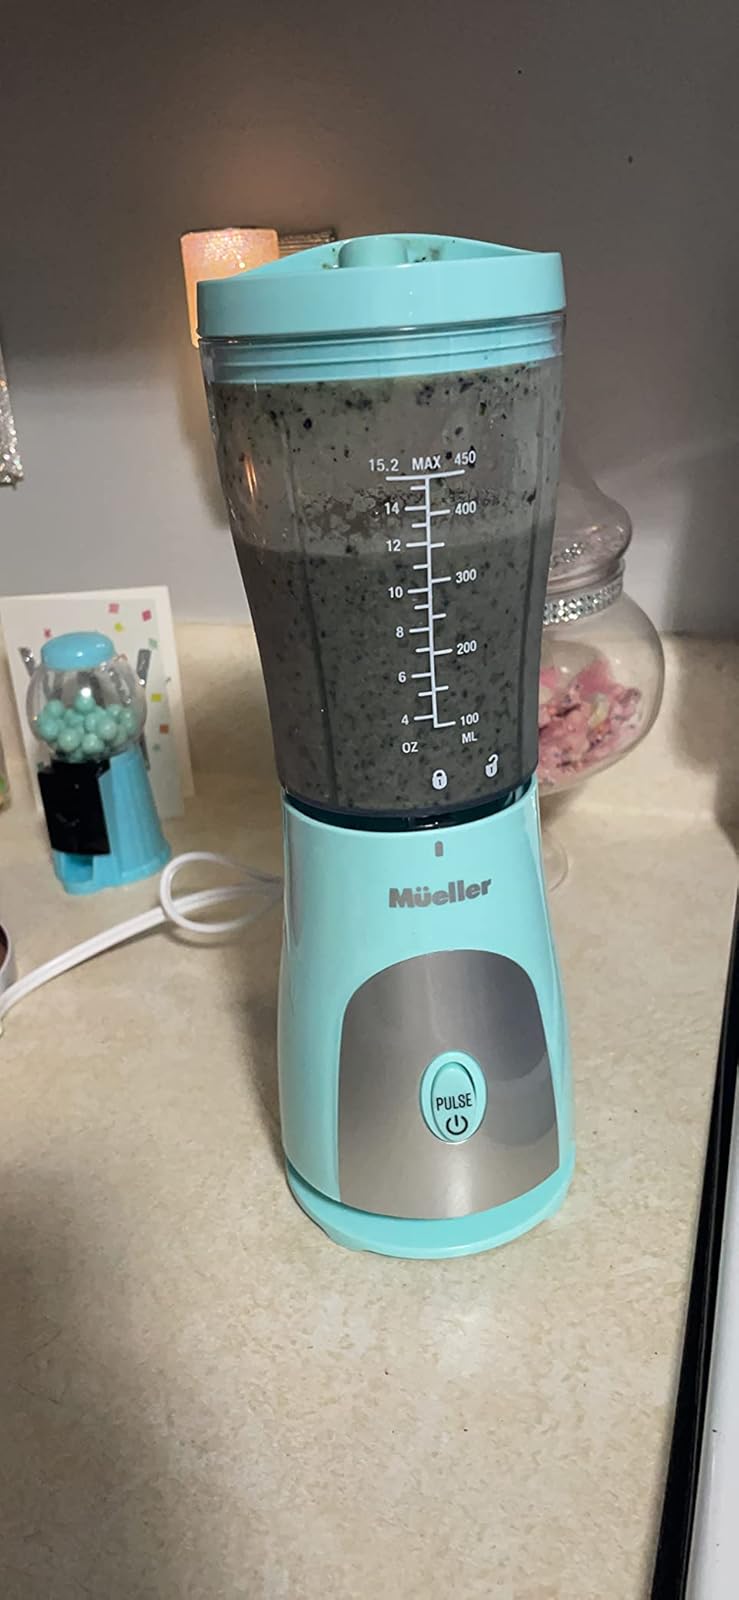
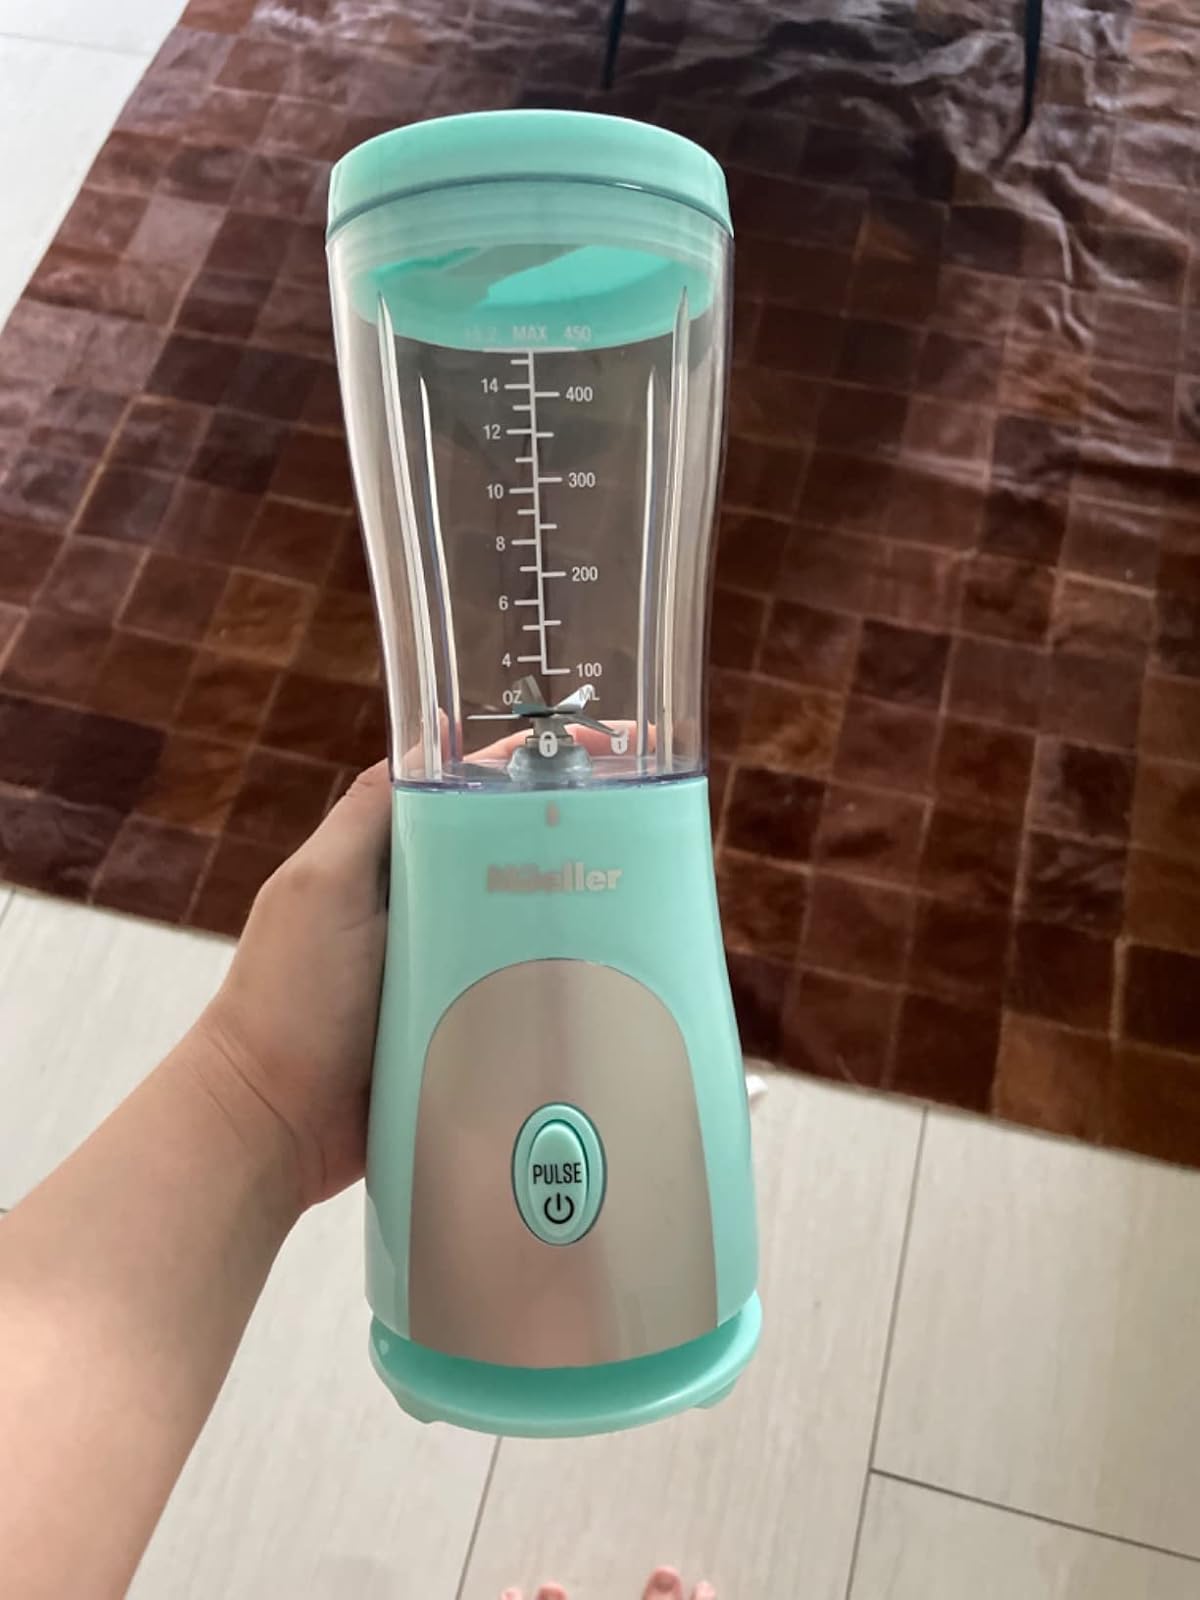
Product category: items_blender
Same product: yes